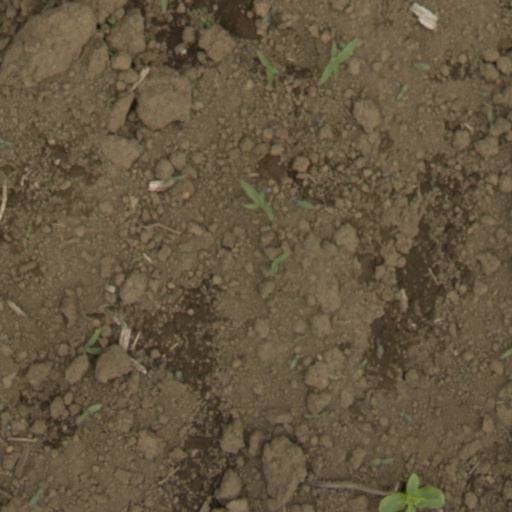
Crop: Jerusalem artichoke